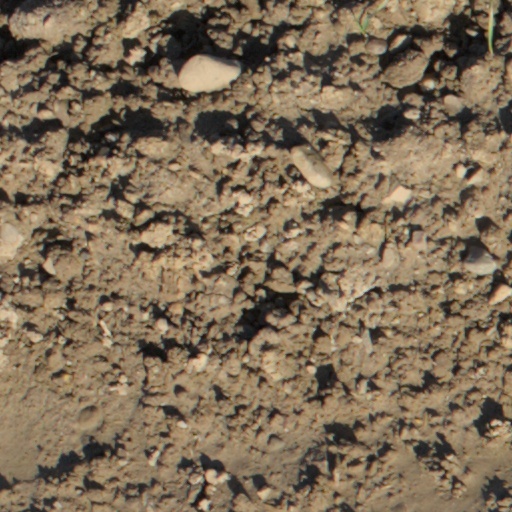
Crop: wheat